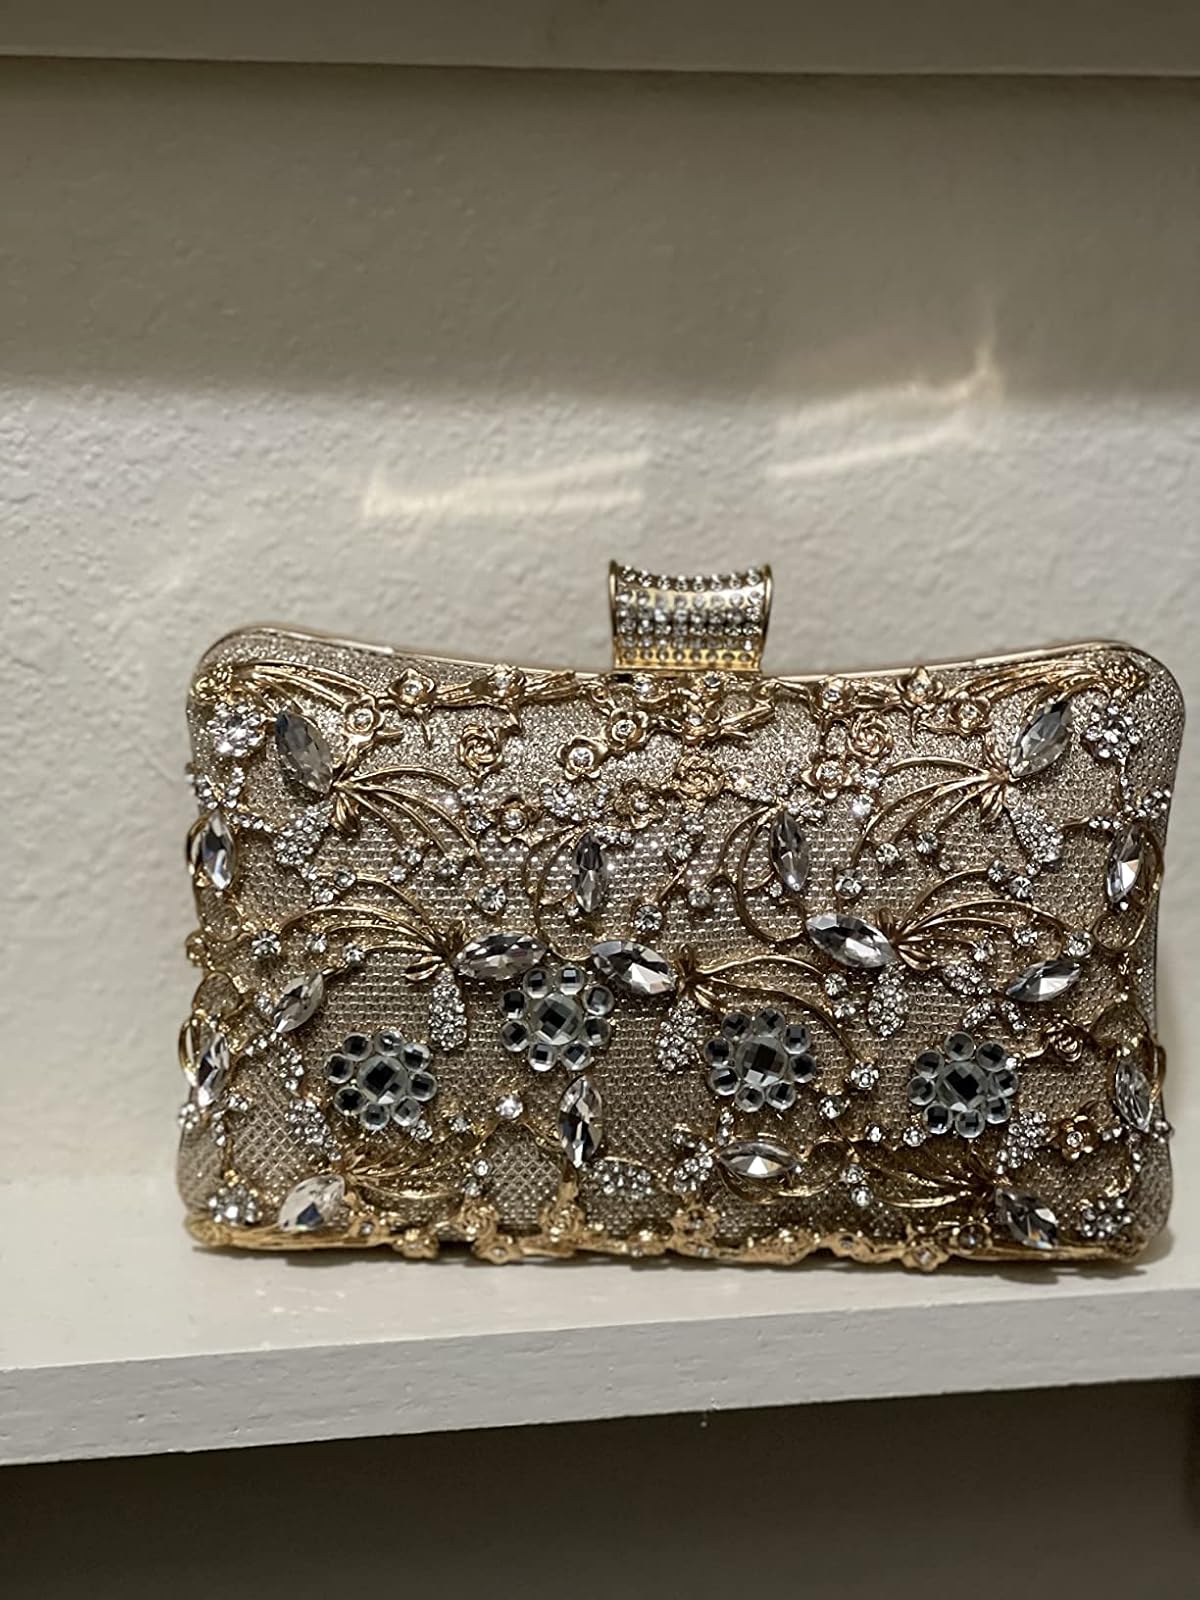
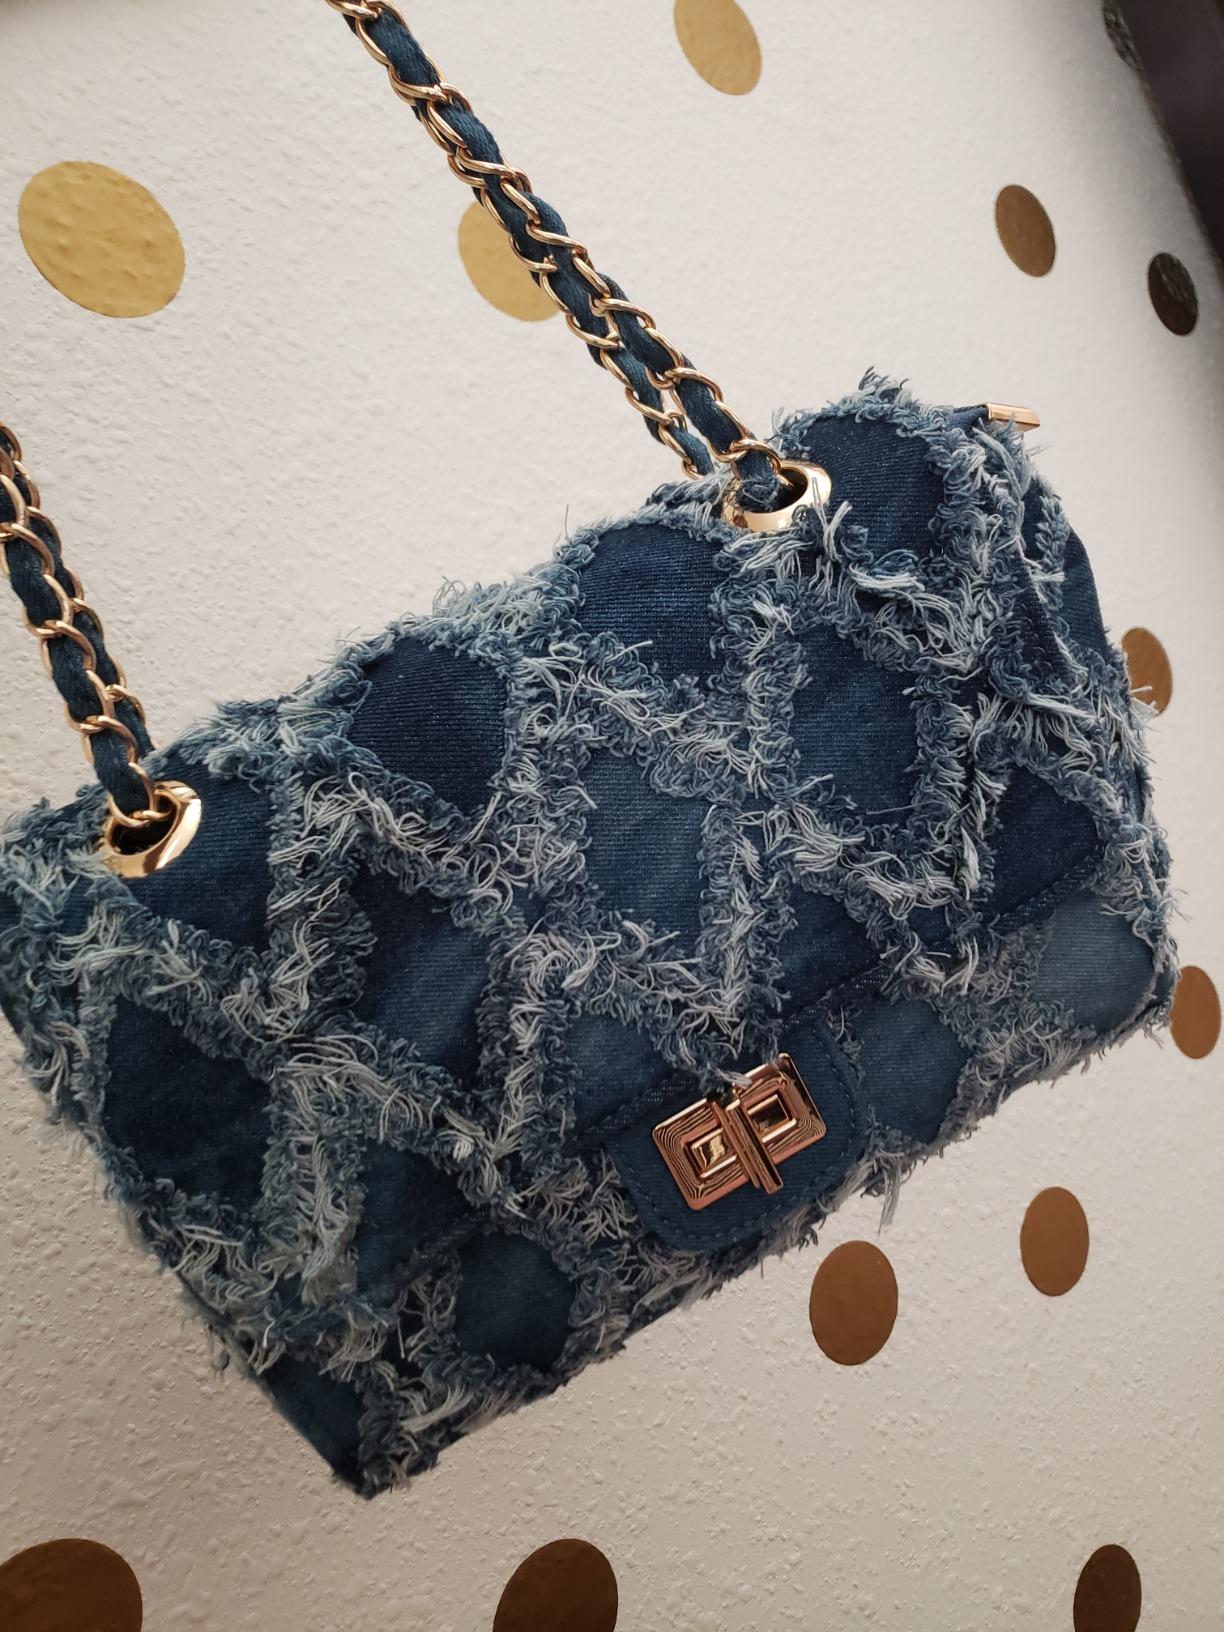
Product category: accessories_handbag
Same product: no